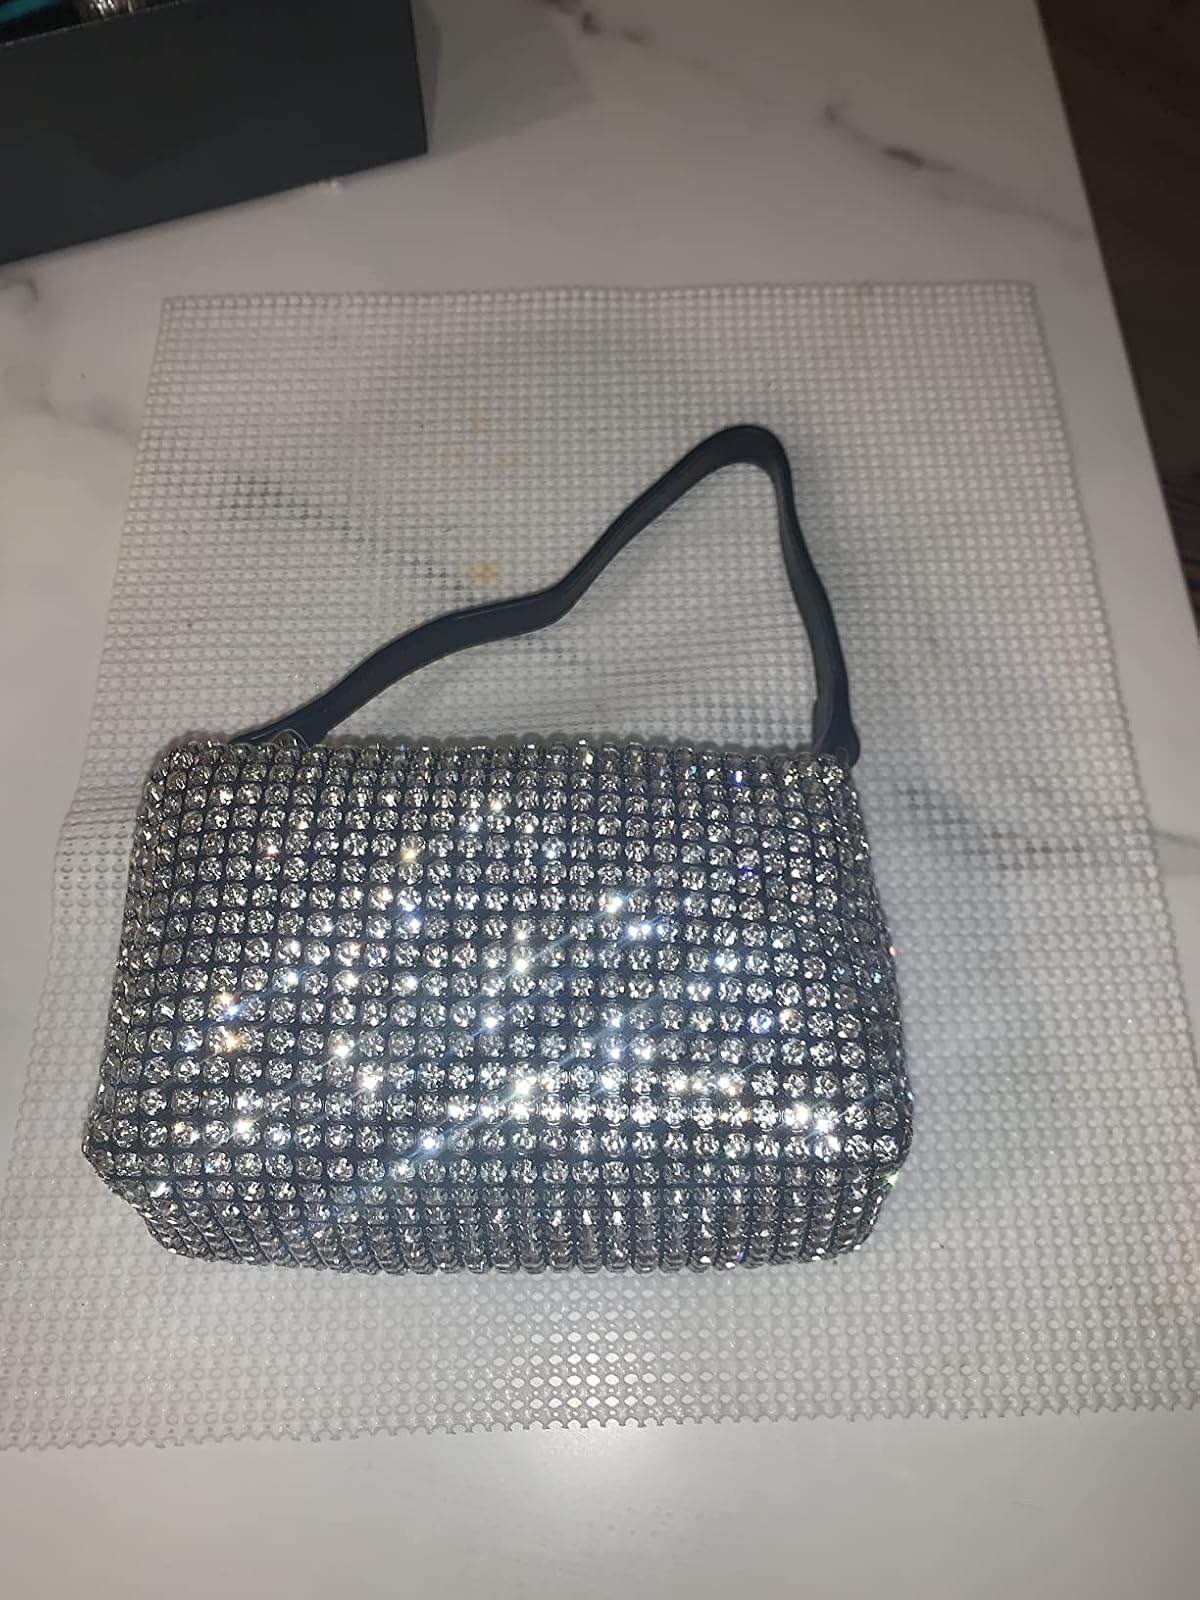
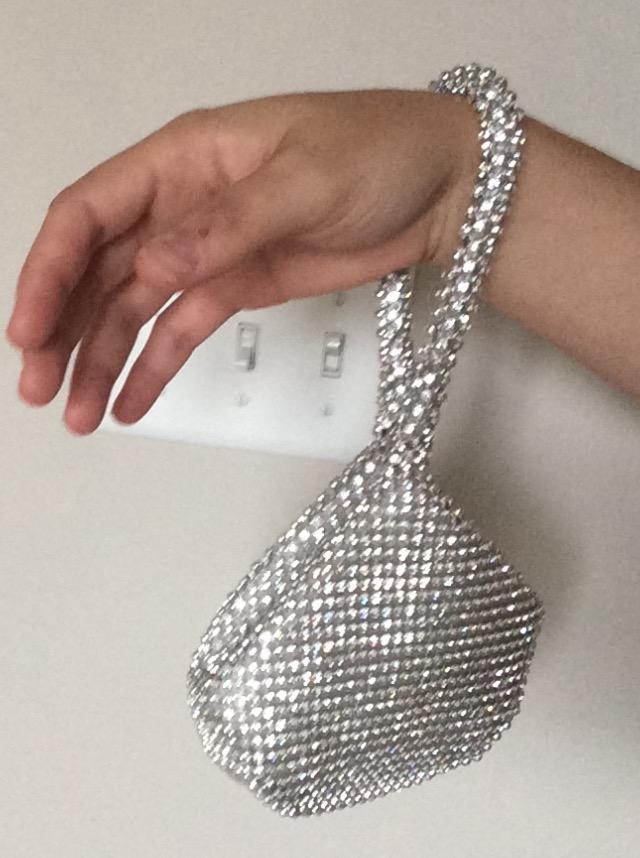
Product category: accessories_handbag
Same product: no